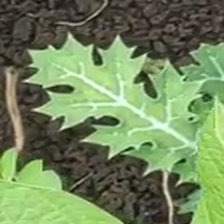
Weed species: Bilayat_(Mexicana_Argemone)